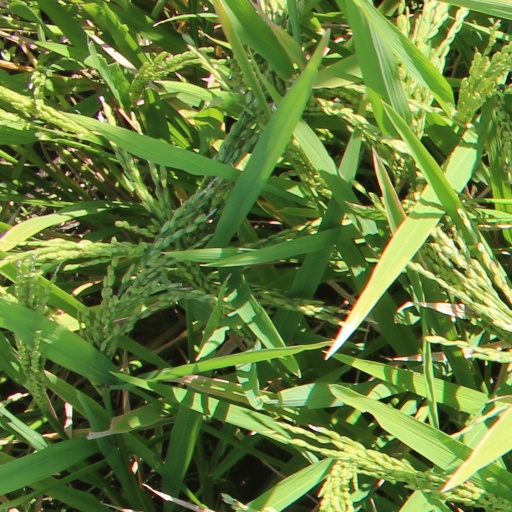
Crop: rice